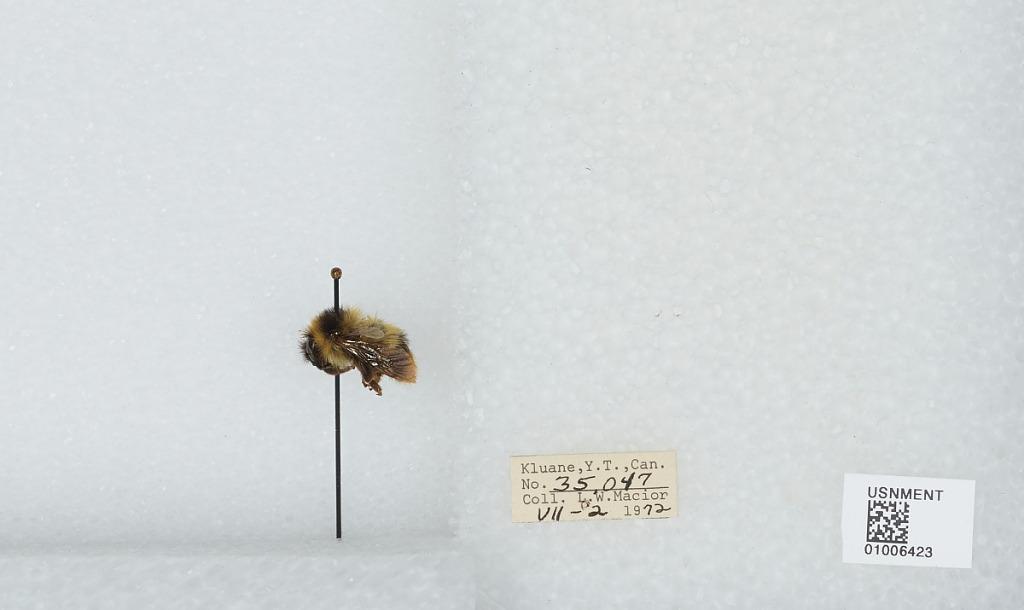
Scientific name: Bombus (Pyrobombus) frigidus Smith
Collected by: L. Macior
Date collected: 1972-7-2
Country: Canada
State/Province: Yukon Territory
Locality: Kluane
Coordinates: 60.75, -139.5